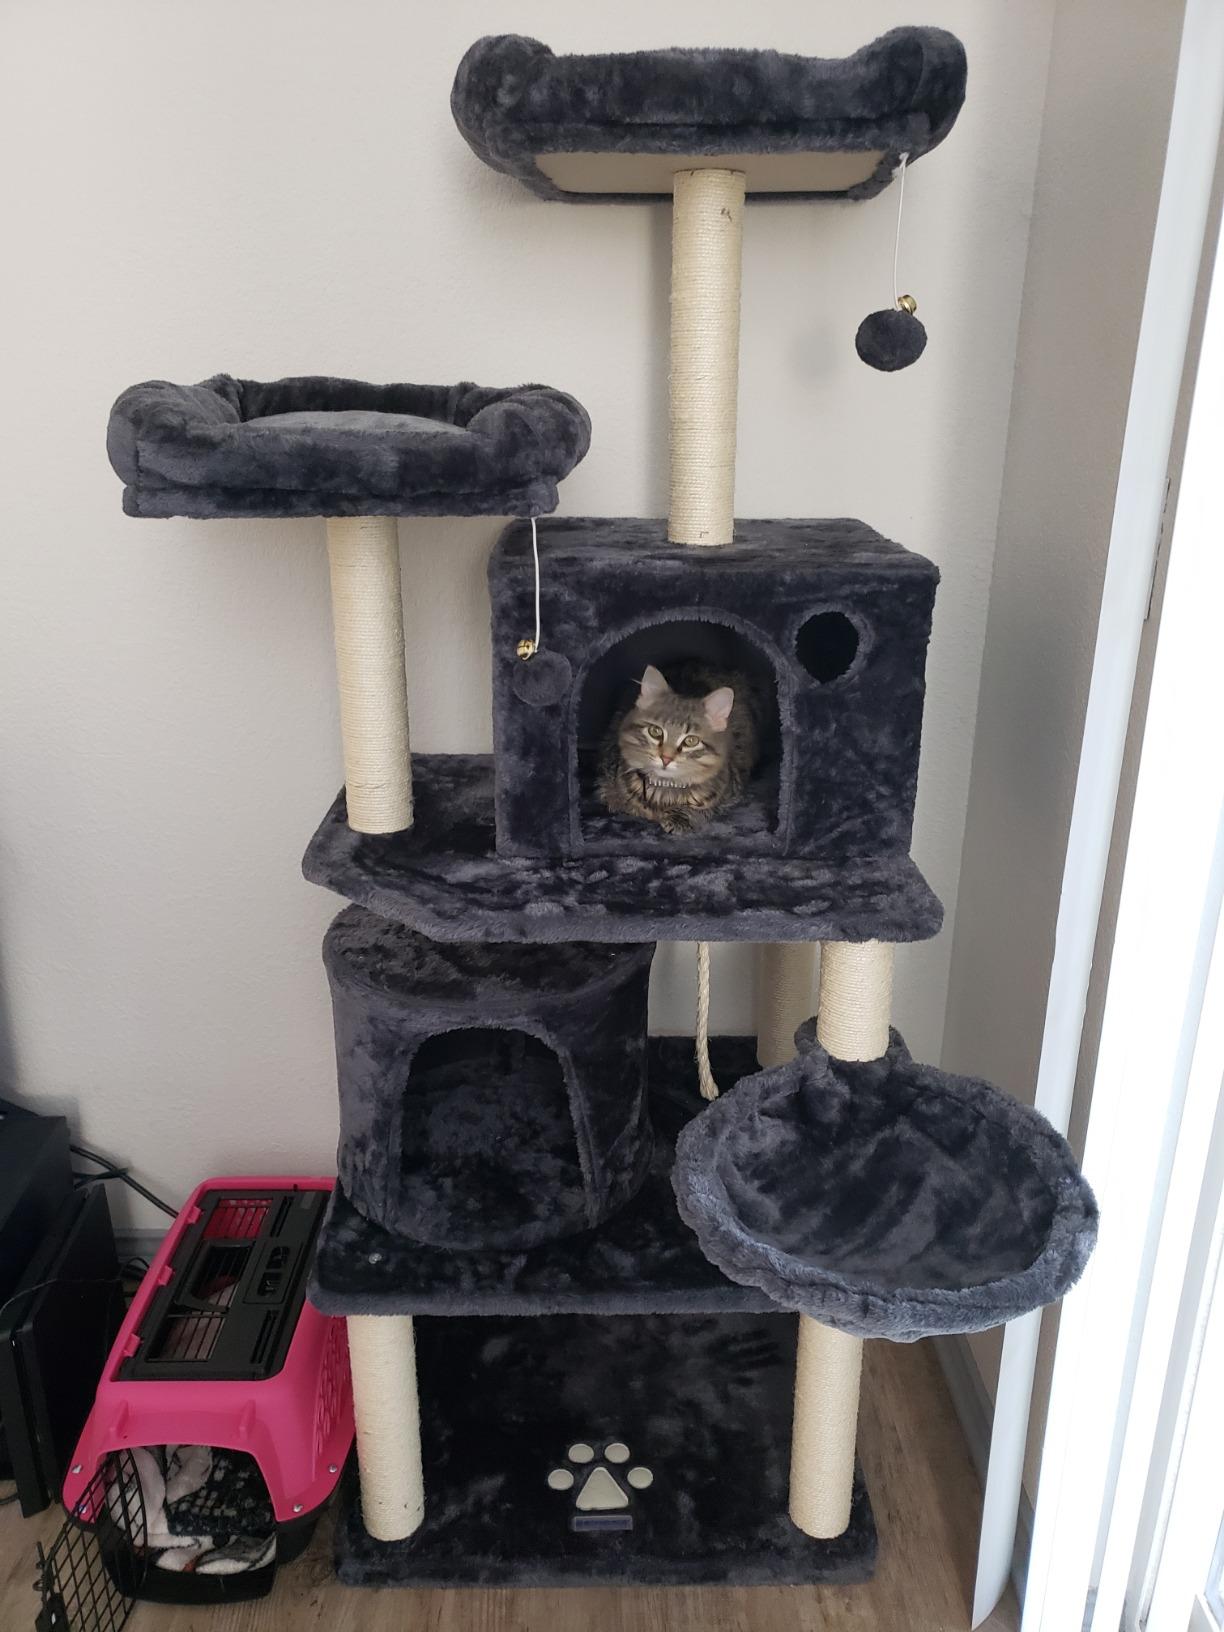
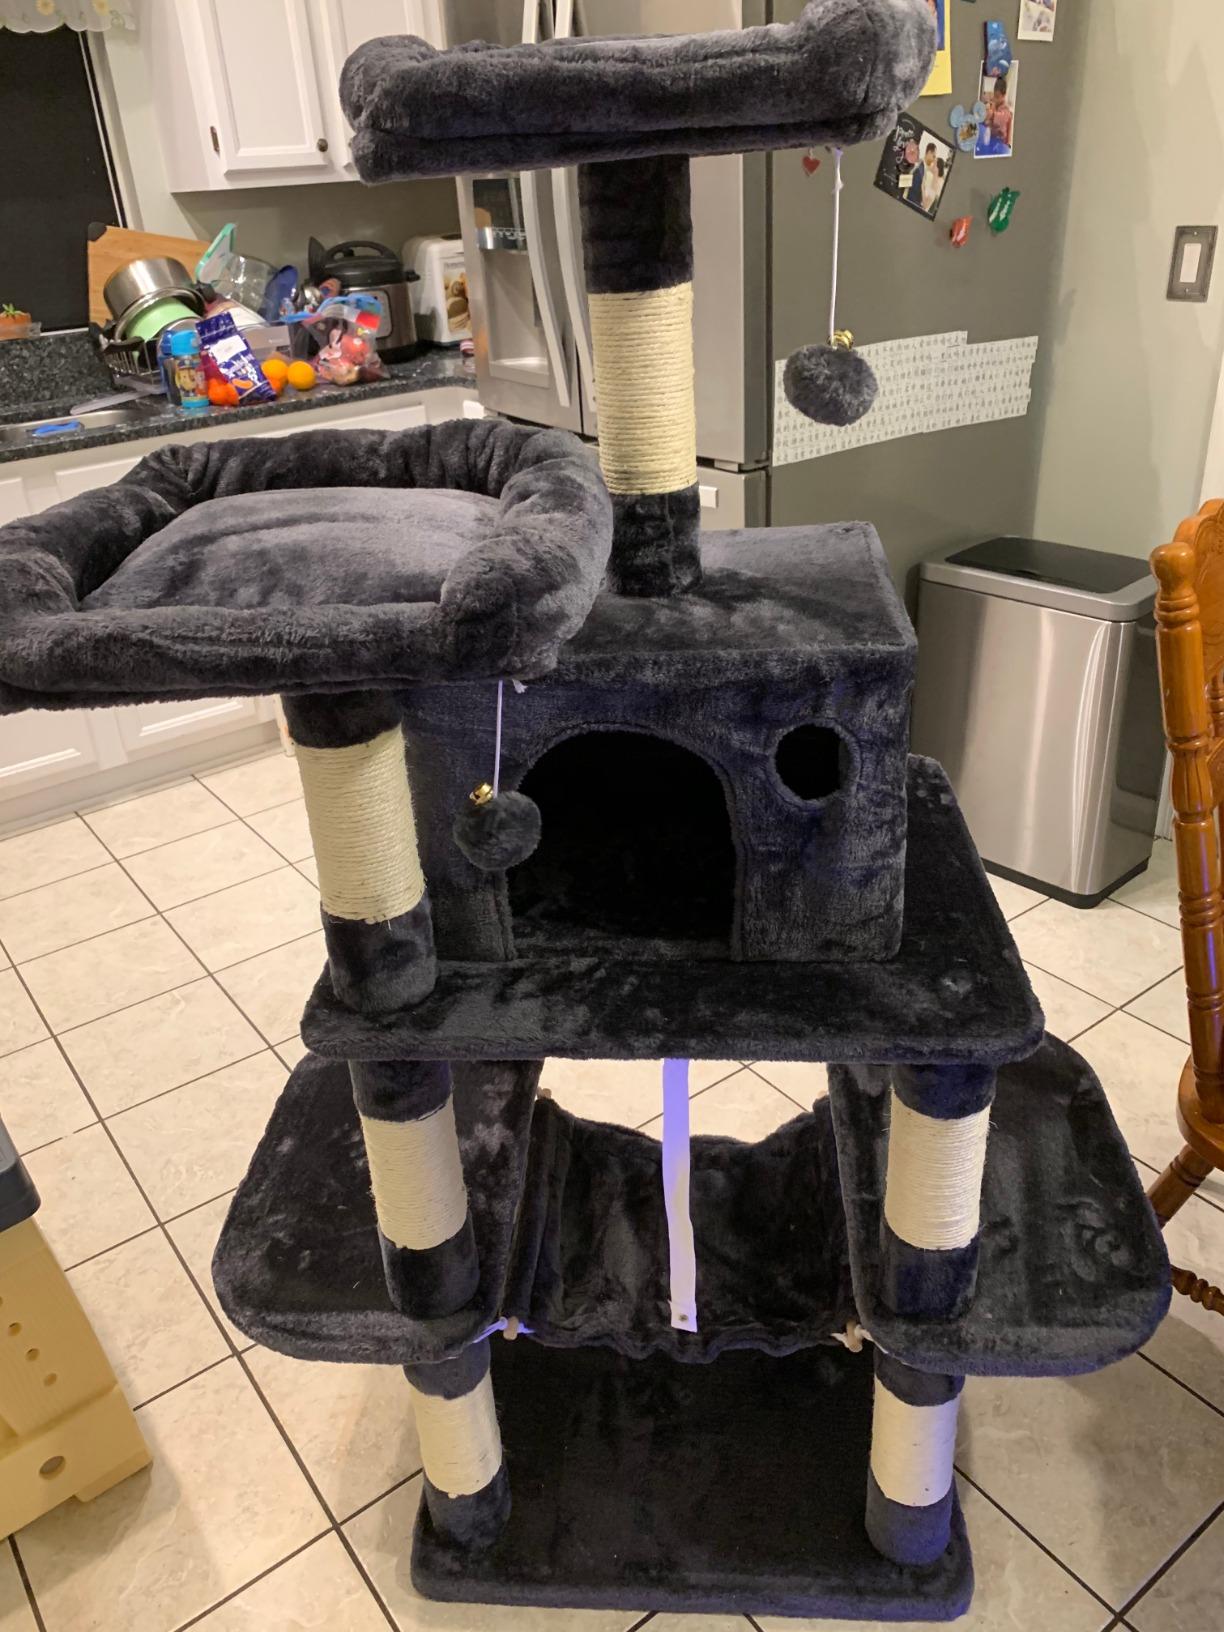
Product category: items_cat tree
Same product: no